F. W. Moorman

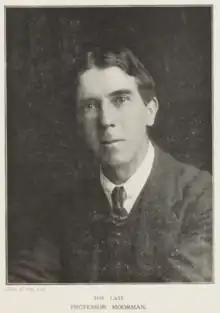
Frederic William Moorman

Frederic William Moorman (1872–1919) was a poet and playwright, and Professor of English Language at the University of Leeds from 1912 to 1918.